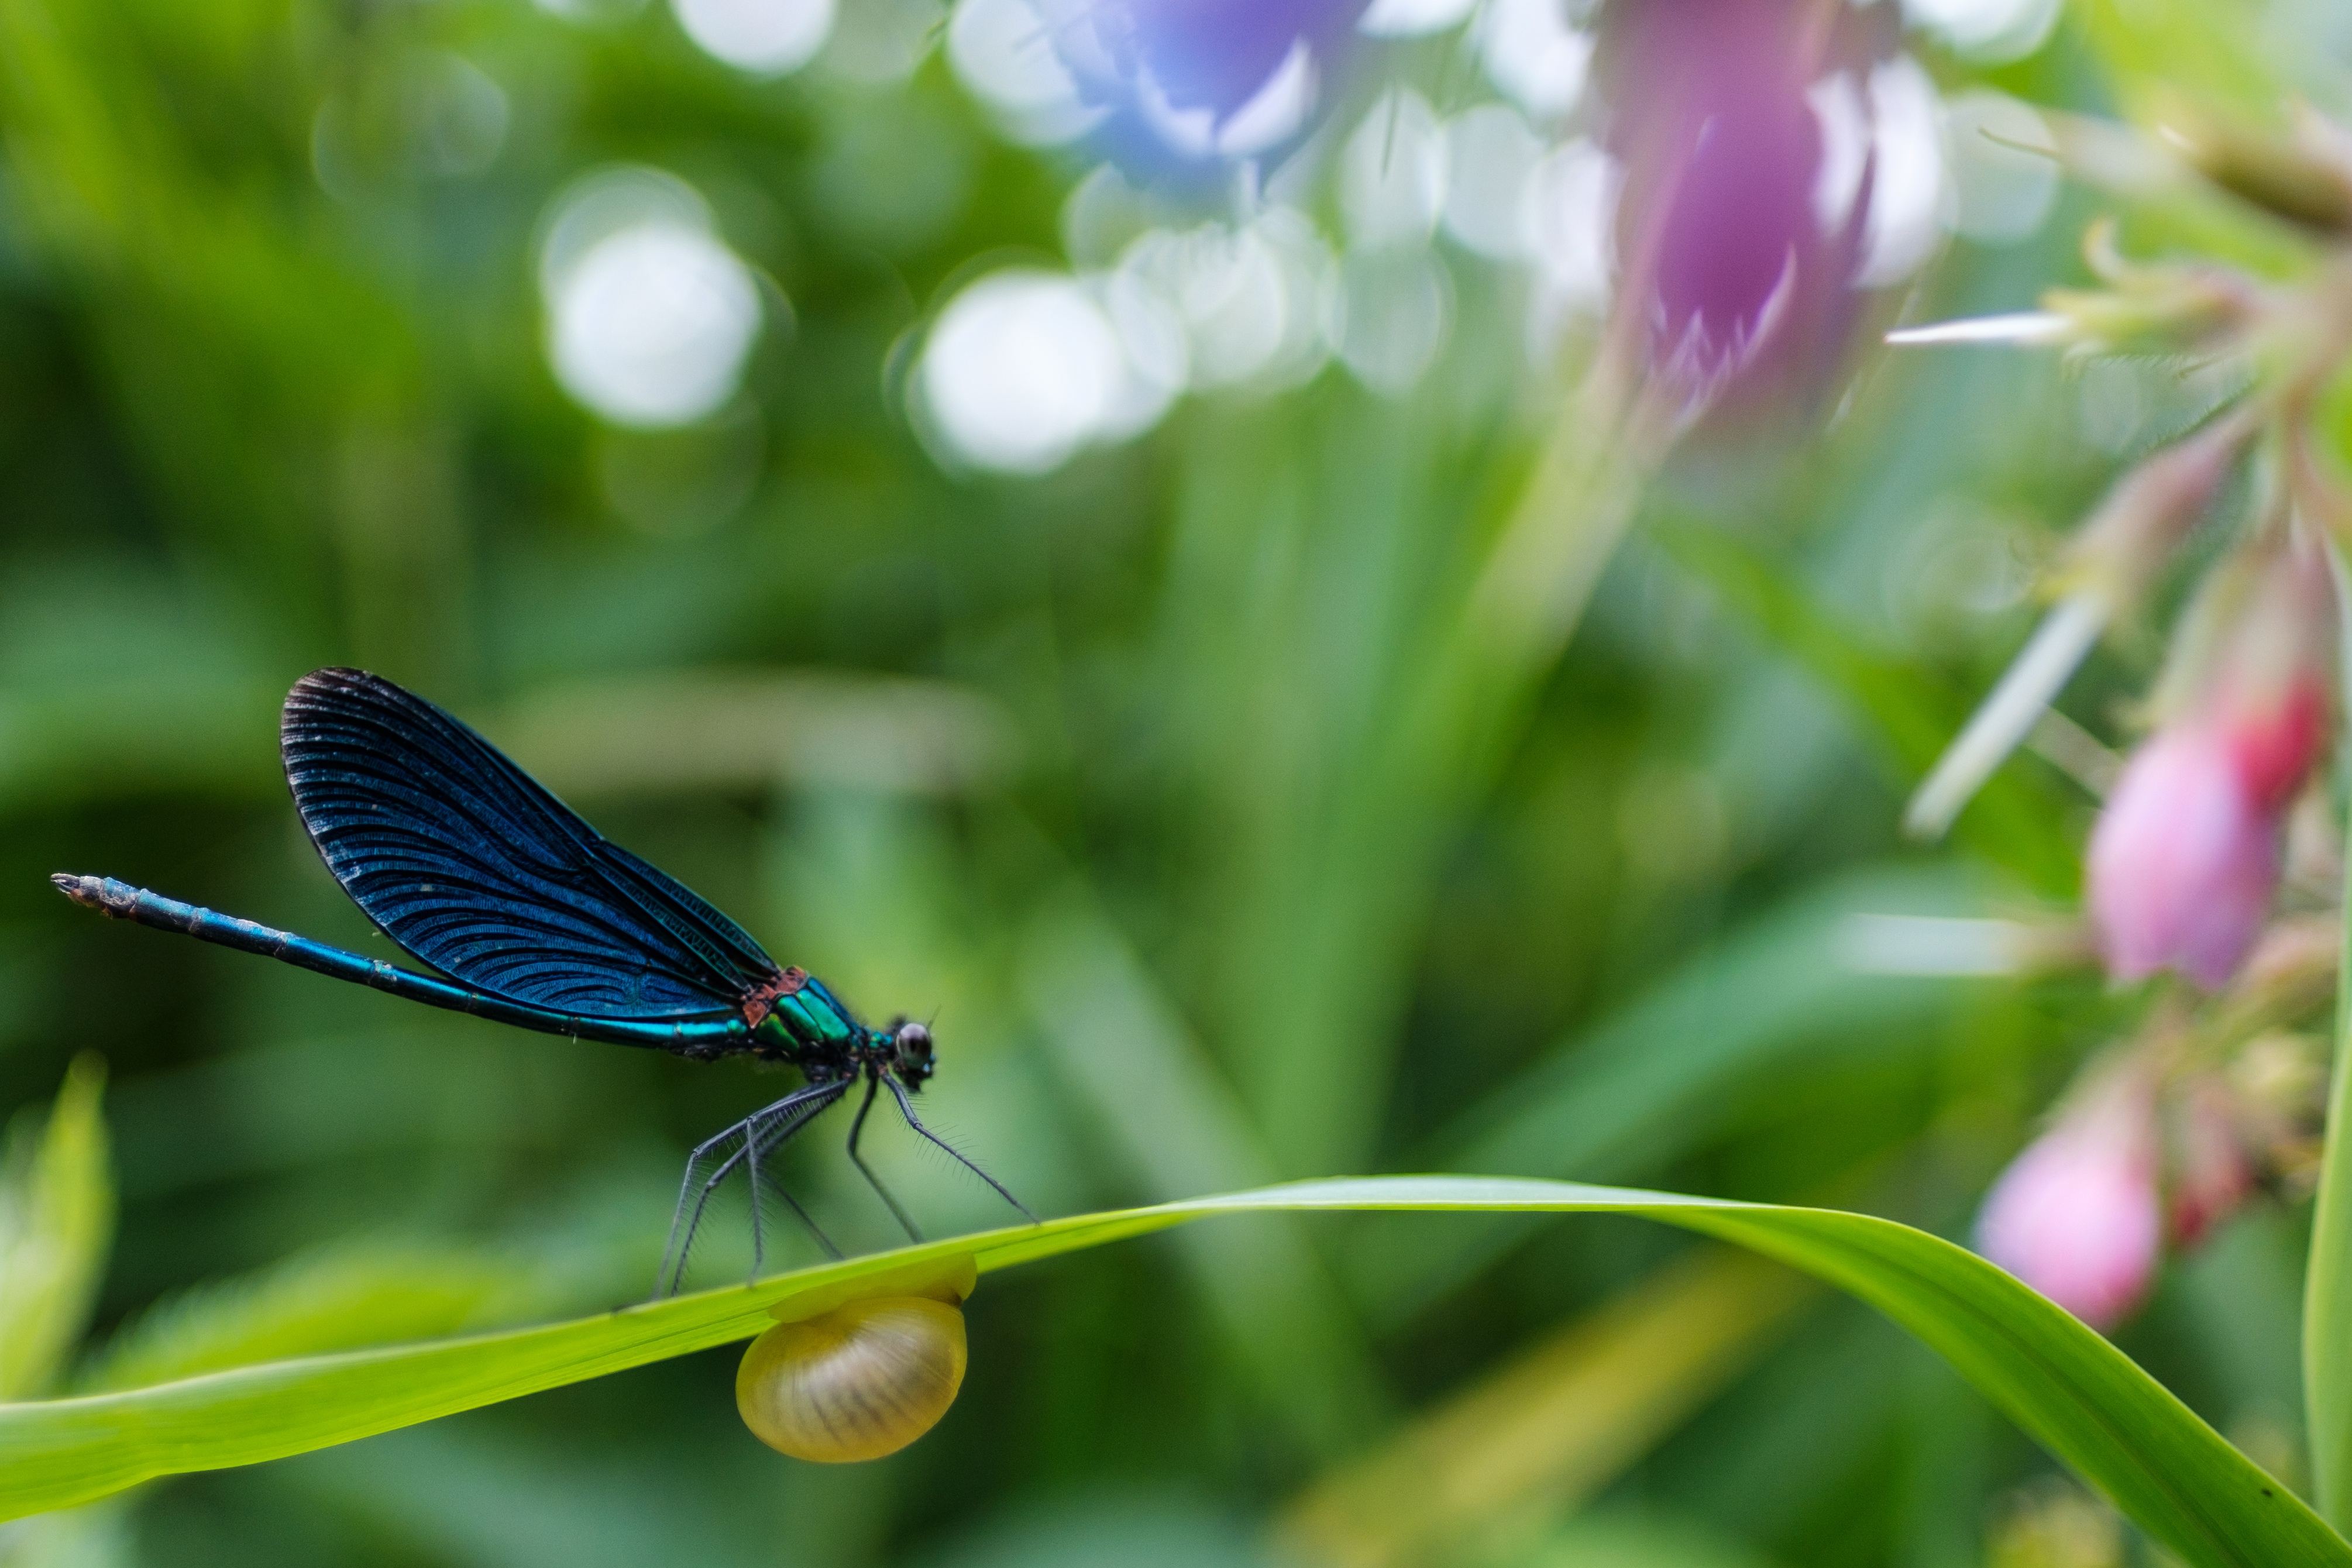
nature, grass, meadow, leaf, flower, green, insect, botany, butterfly, flora, fauna, invertebrate, close up, nectar, macro photography, pollinator, moths and butterflies